U.S. Route 127 in Tennessee

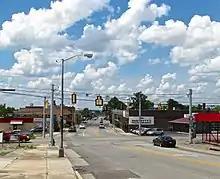
View along Main Street (US 127/SR 28) in Crossville, Tennessee, at its intersection with Lantana Road (US 70/SR 1/SR 101)

US 127/SR 28 immediately has an intersection with Vandever Road, which is a connector to SR 282 and Lake Tansi Village. The highways then goes through more farmland before passing by Cumberland Mountain State Park and an intersection with SR 419. The highway now passes through Cumberland Homesteads, where it has a Y-intersection with SR 68, and US 127/SR 28 turns northeast to enter Crossville. US 127/SR 28 intersects SR 392 (a beltway around downtown) before entering downtown and an intersection with US 70/SR 1/SR 101. It then passes through downtown before widening to four lanes and junctioning with SR 298. US 127/SR 28 then has an intersection with US 70N/SR 24 before going through Crossville's main business district and crossing the Obed River and coming to an interchange with I-40 (exit 317). US 127/SR 28 then leaves Crossville, narrowing to two lanes, and continuing north through more farmland. It then crosses into Fentress County via a couple of sharp switchbacks, in order to negotiate a bridge over Clear Creek.